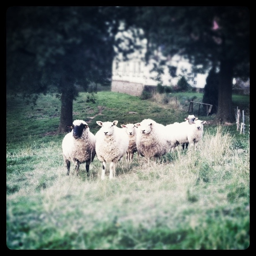
some white sheep are on some grass and trees
Six sheep standing in the grass beside a house.
The small herd of sheep are all standing close together.
a couple of sheep are standing in a clearing
some sheep standing next to each other next to a tree